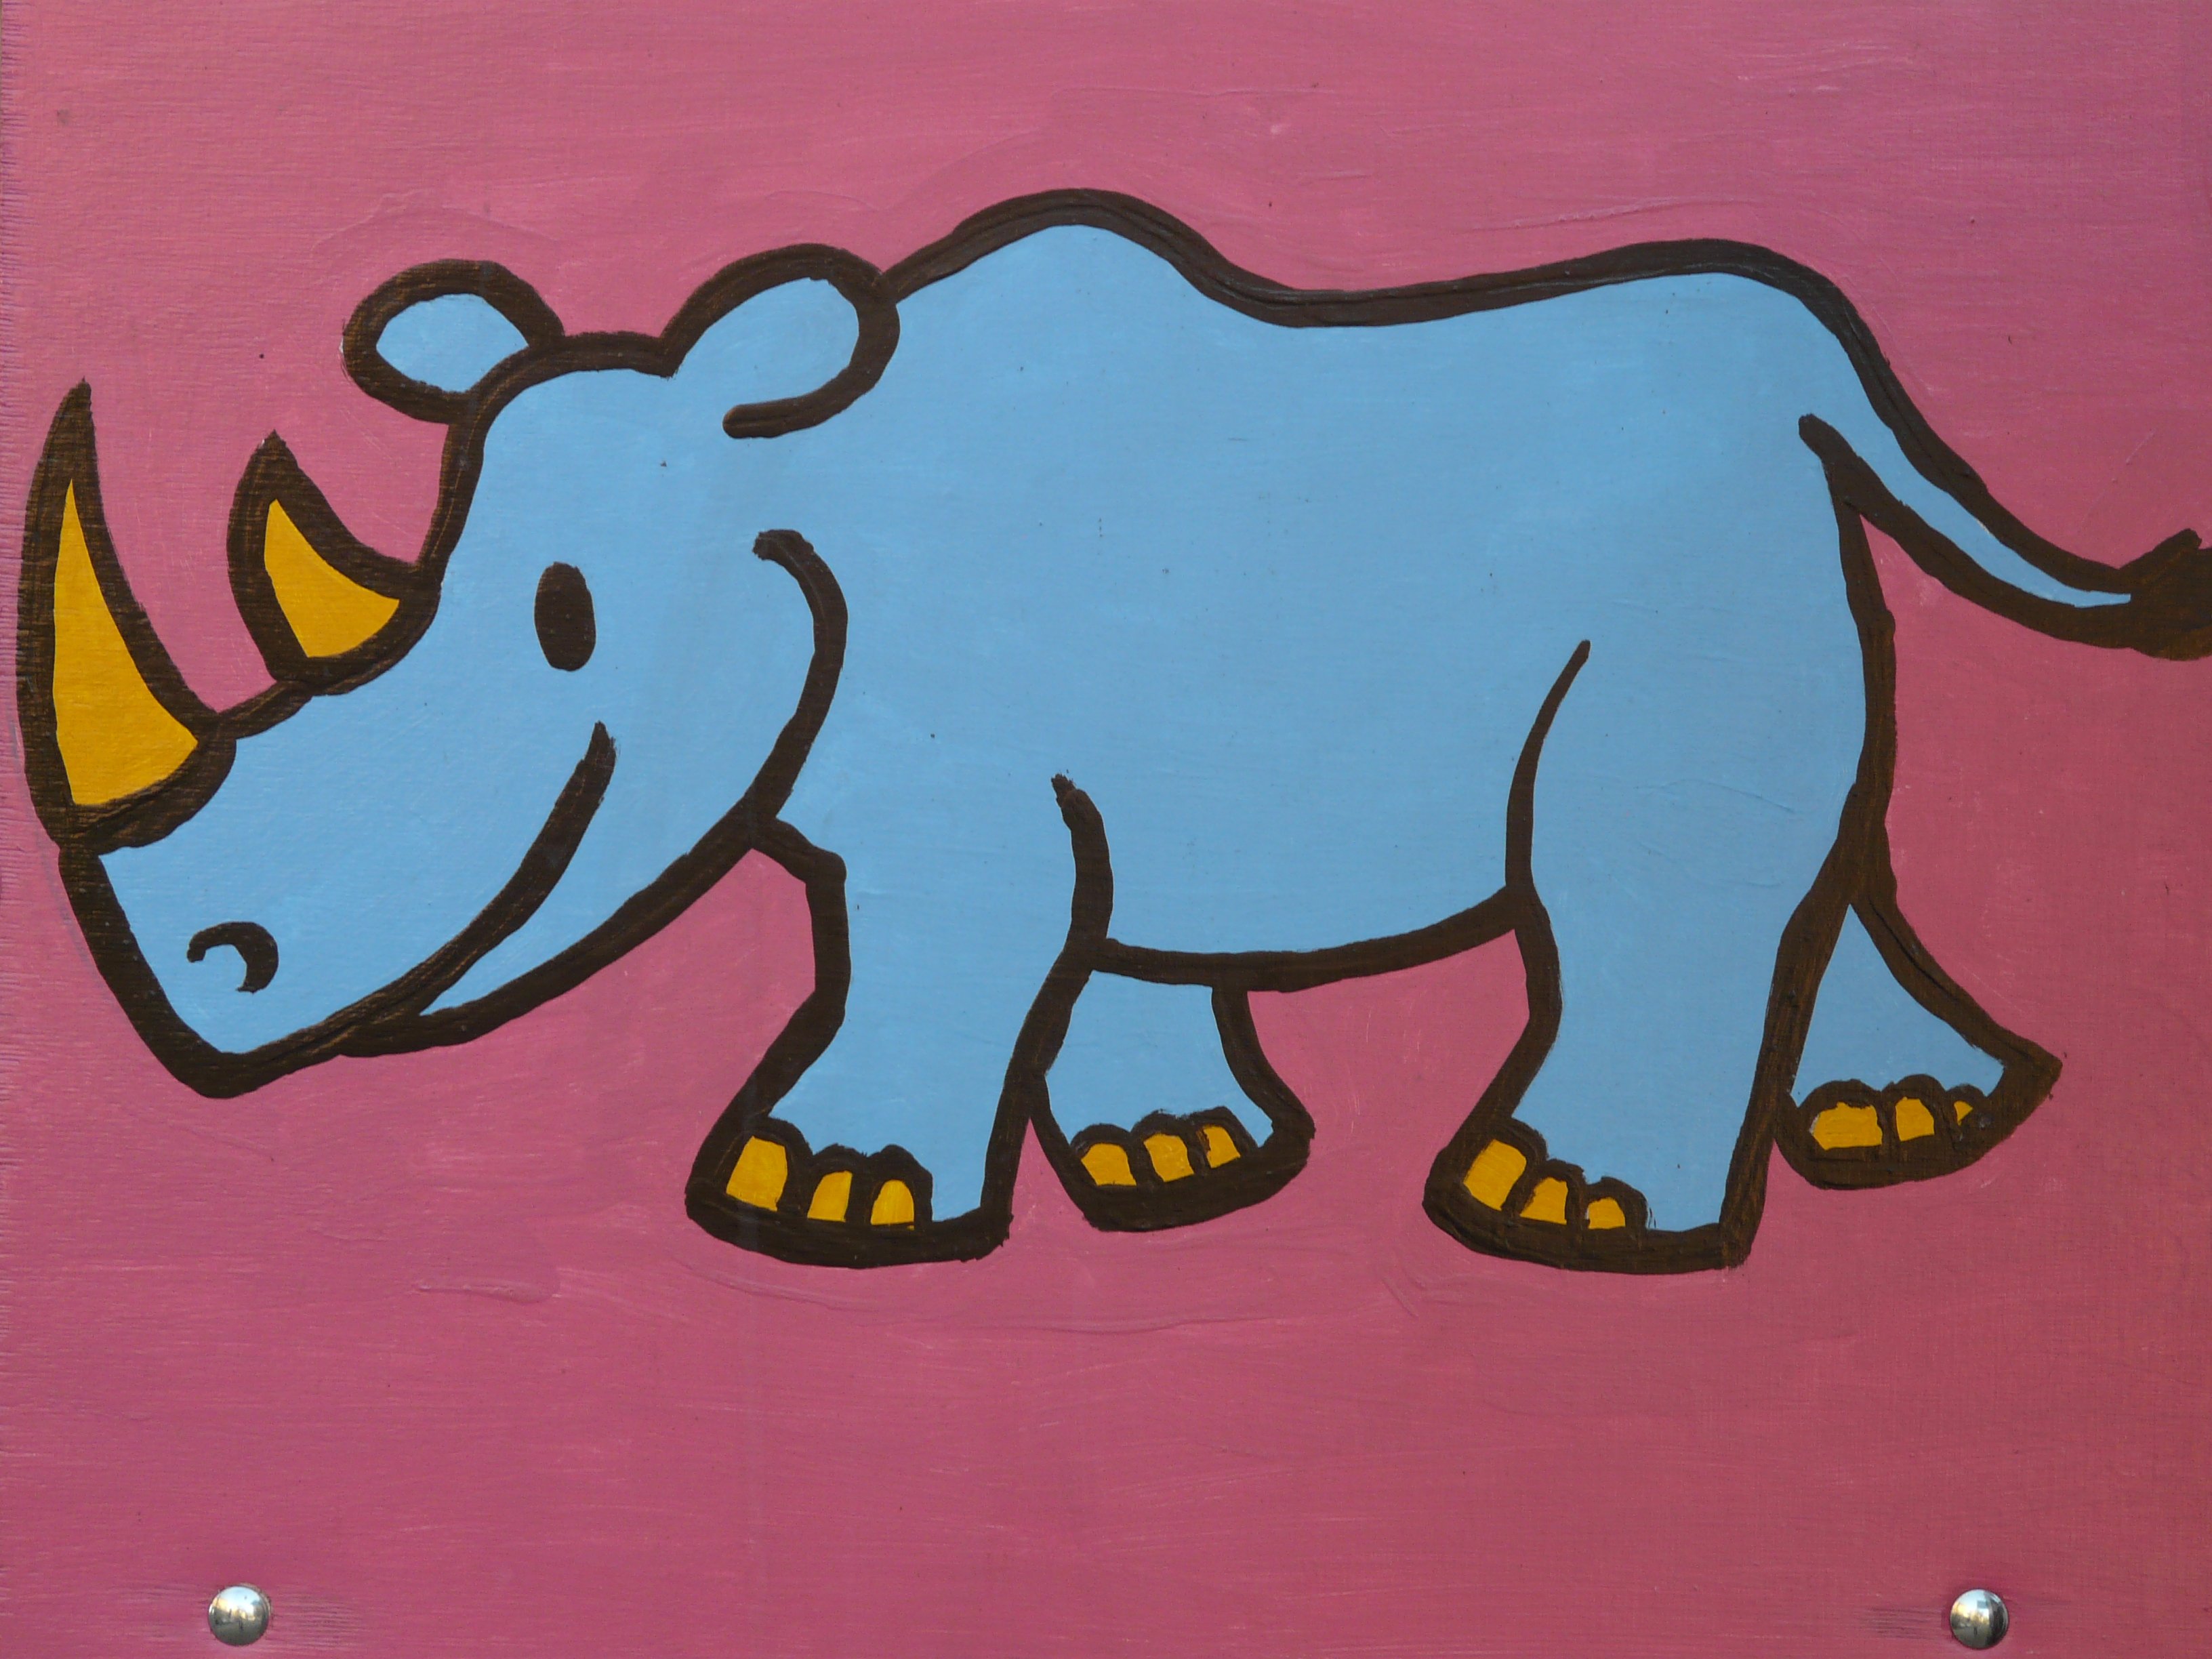
animal, paint, rhino, art, figure, drawing, illustration, mural, funny, image, cartoon, cartoon character